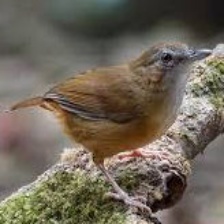
Species: ABBOTTS BABBLER
Scientific name: MALACOCINCLA ABBOTTI